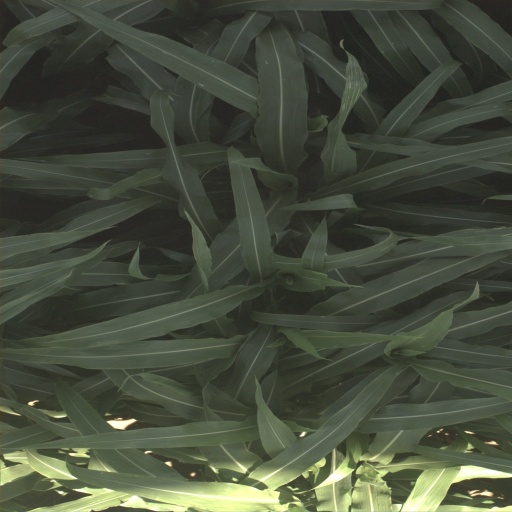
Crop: sorghum